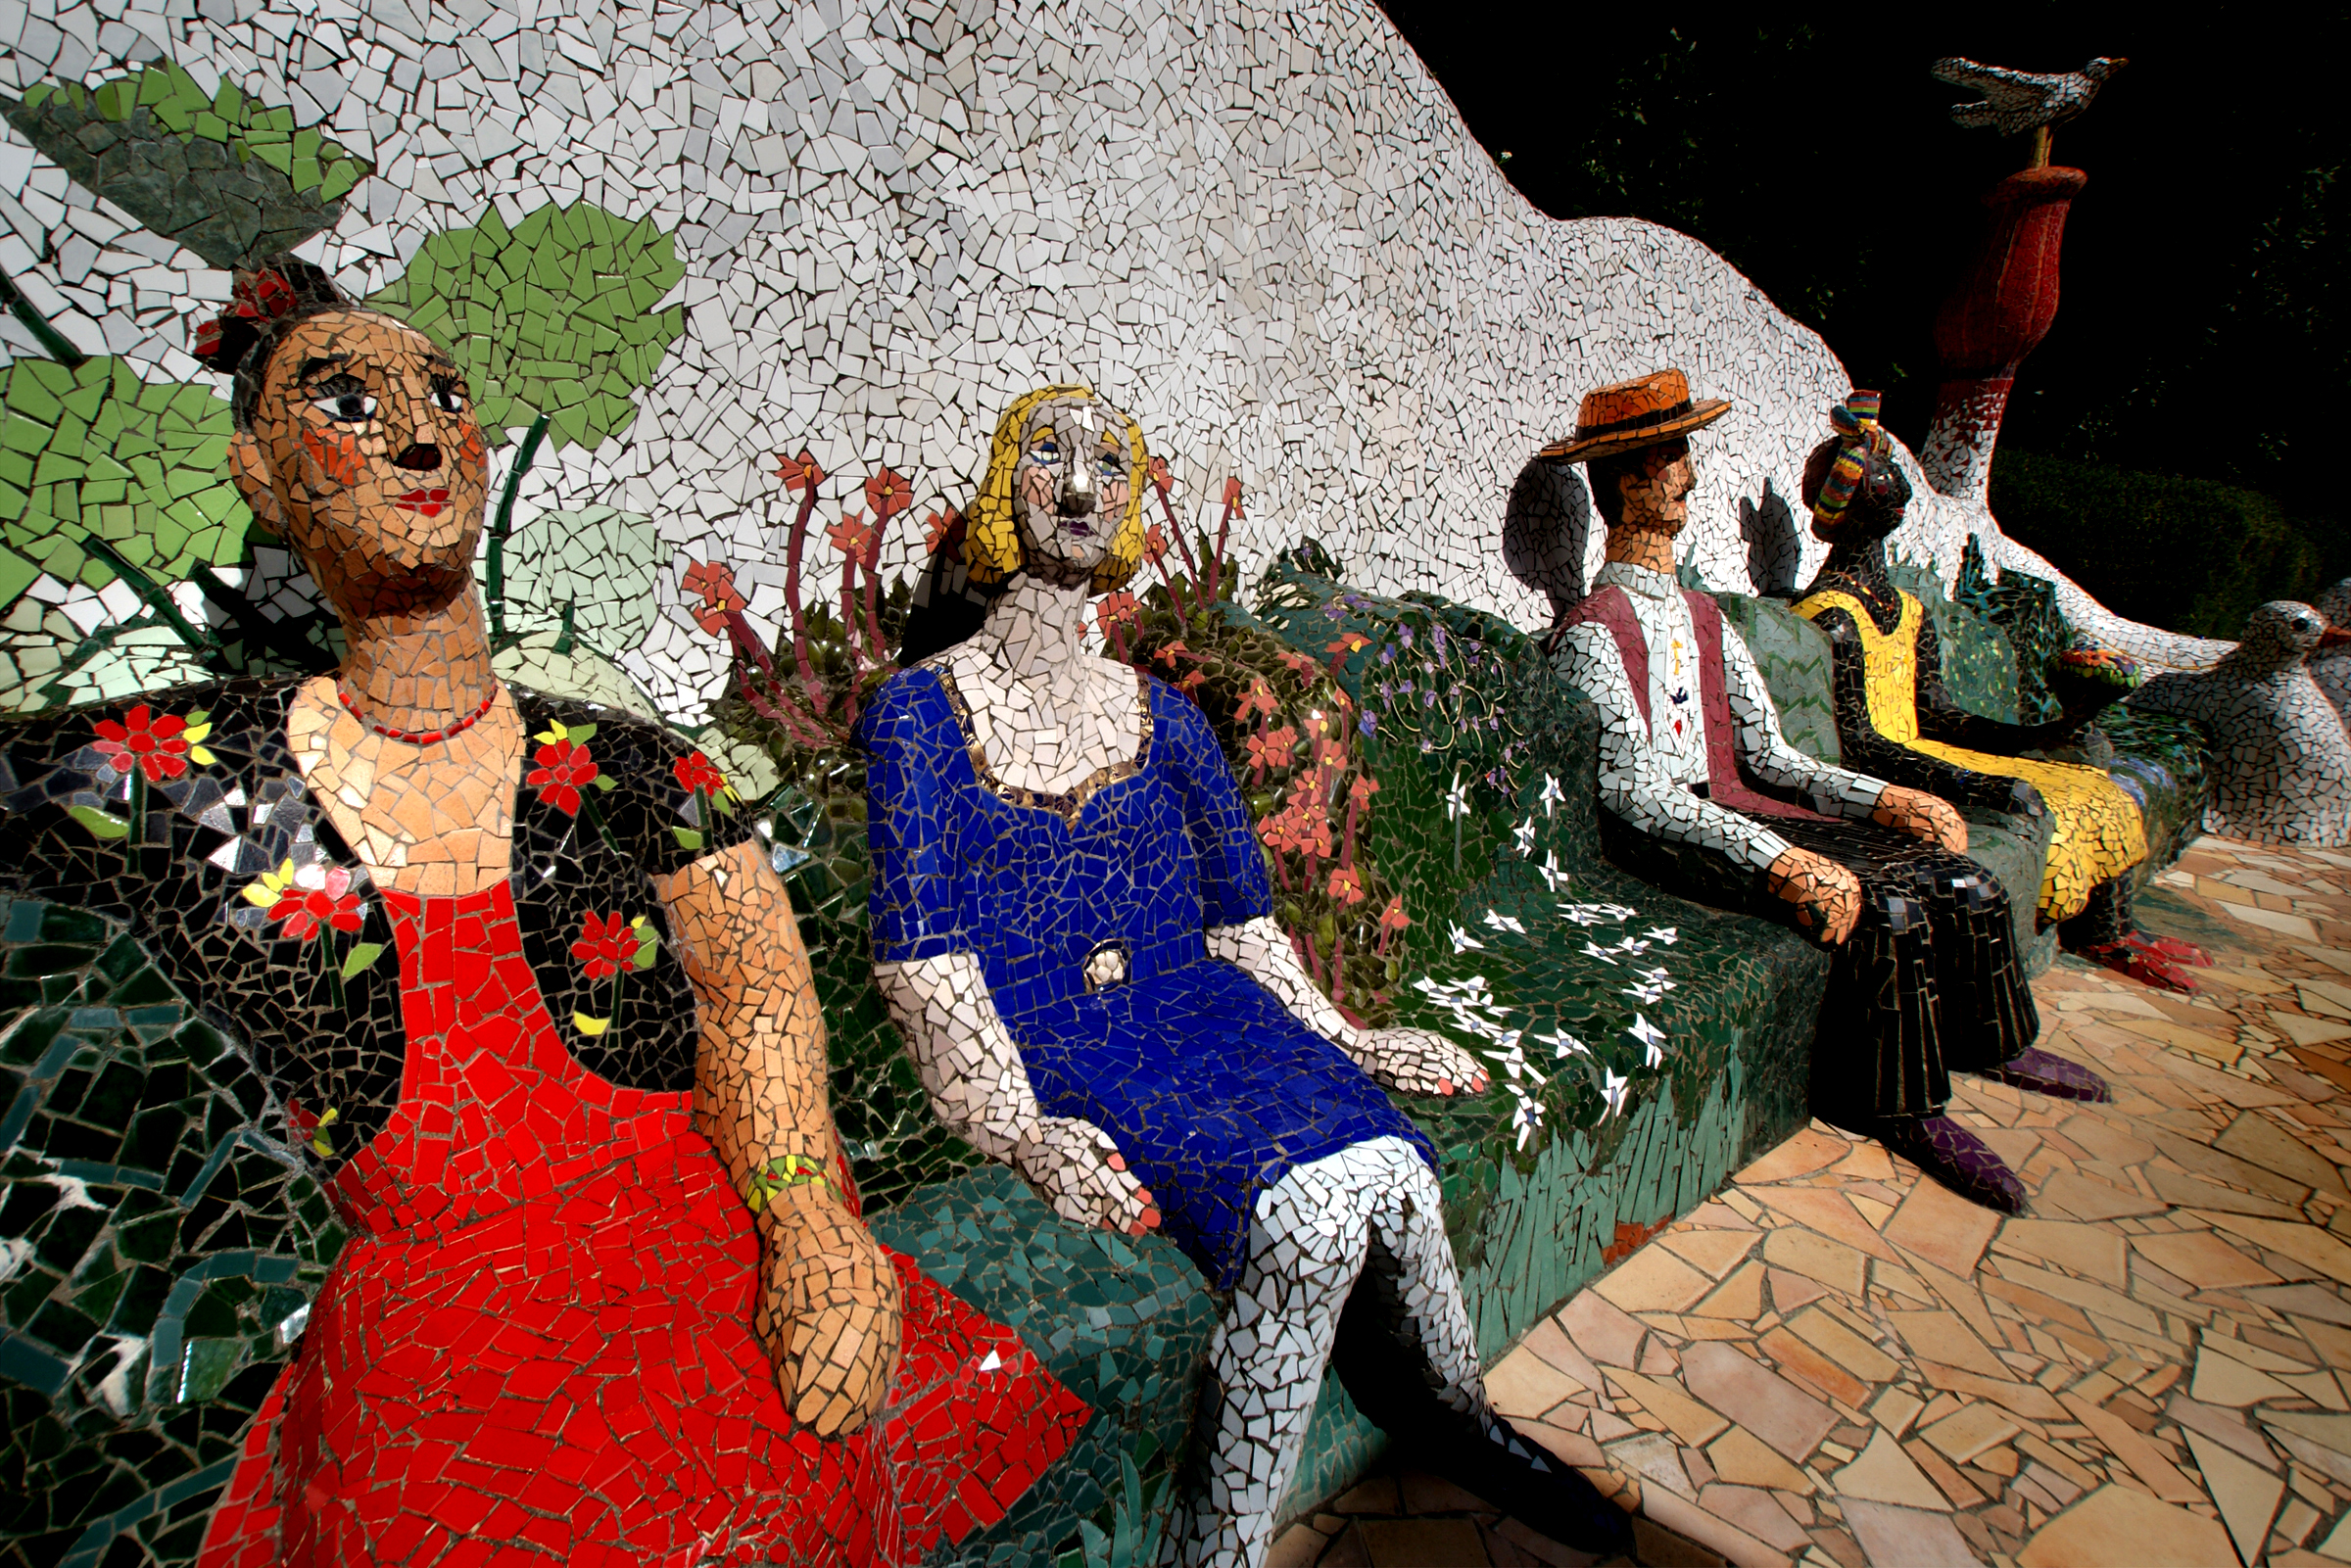
people, dance, sculpture, art, festival, tradition, akaroa, sonydslra300, gardenart, akaroasights, gaintshouseakaroa, lintonhouseakaroa, josiemartin, mythology, mosaicgardenandgallery, akaroasculpturegarden